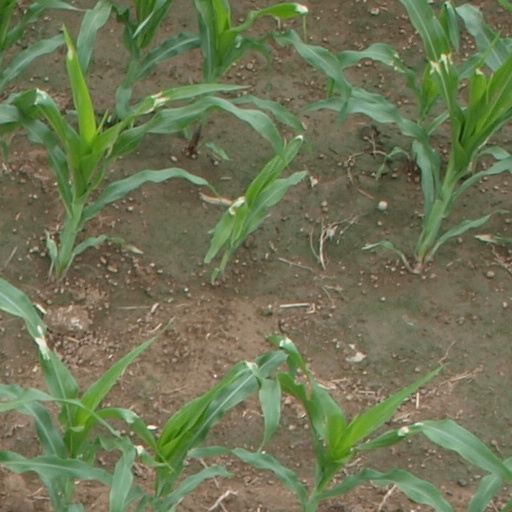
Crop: maize; corn